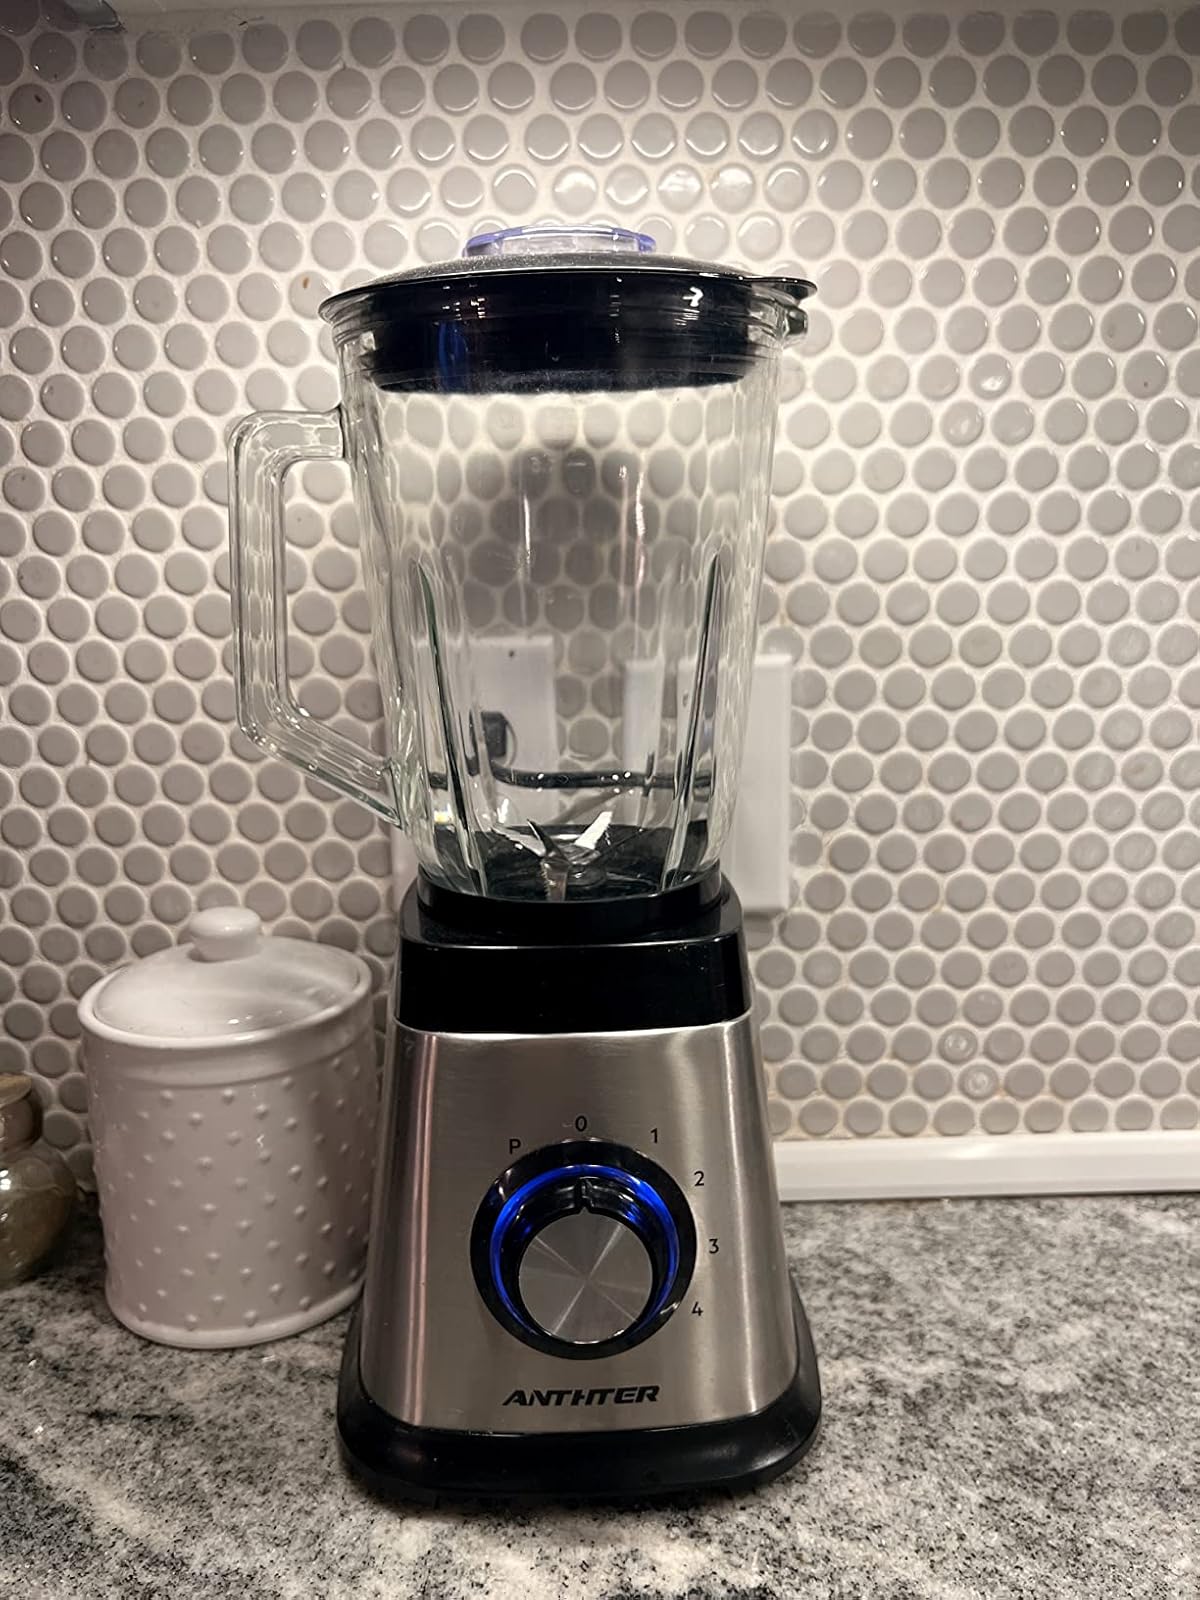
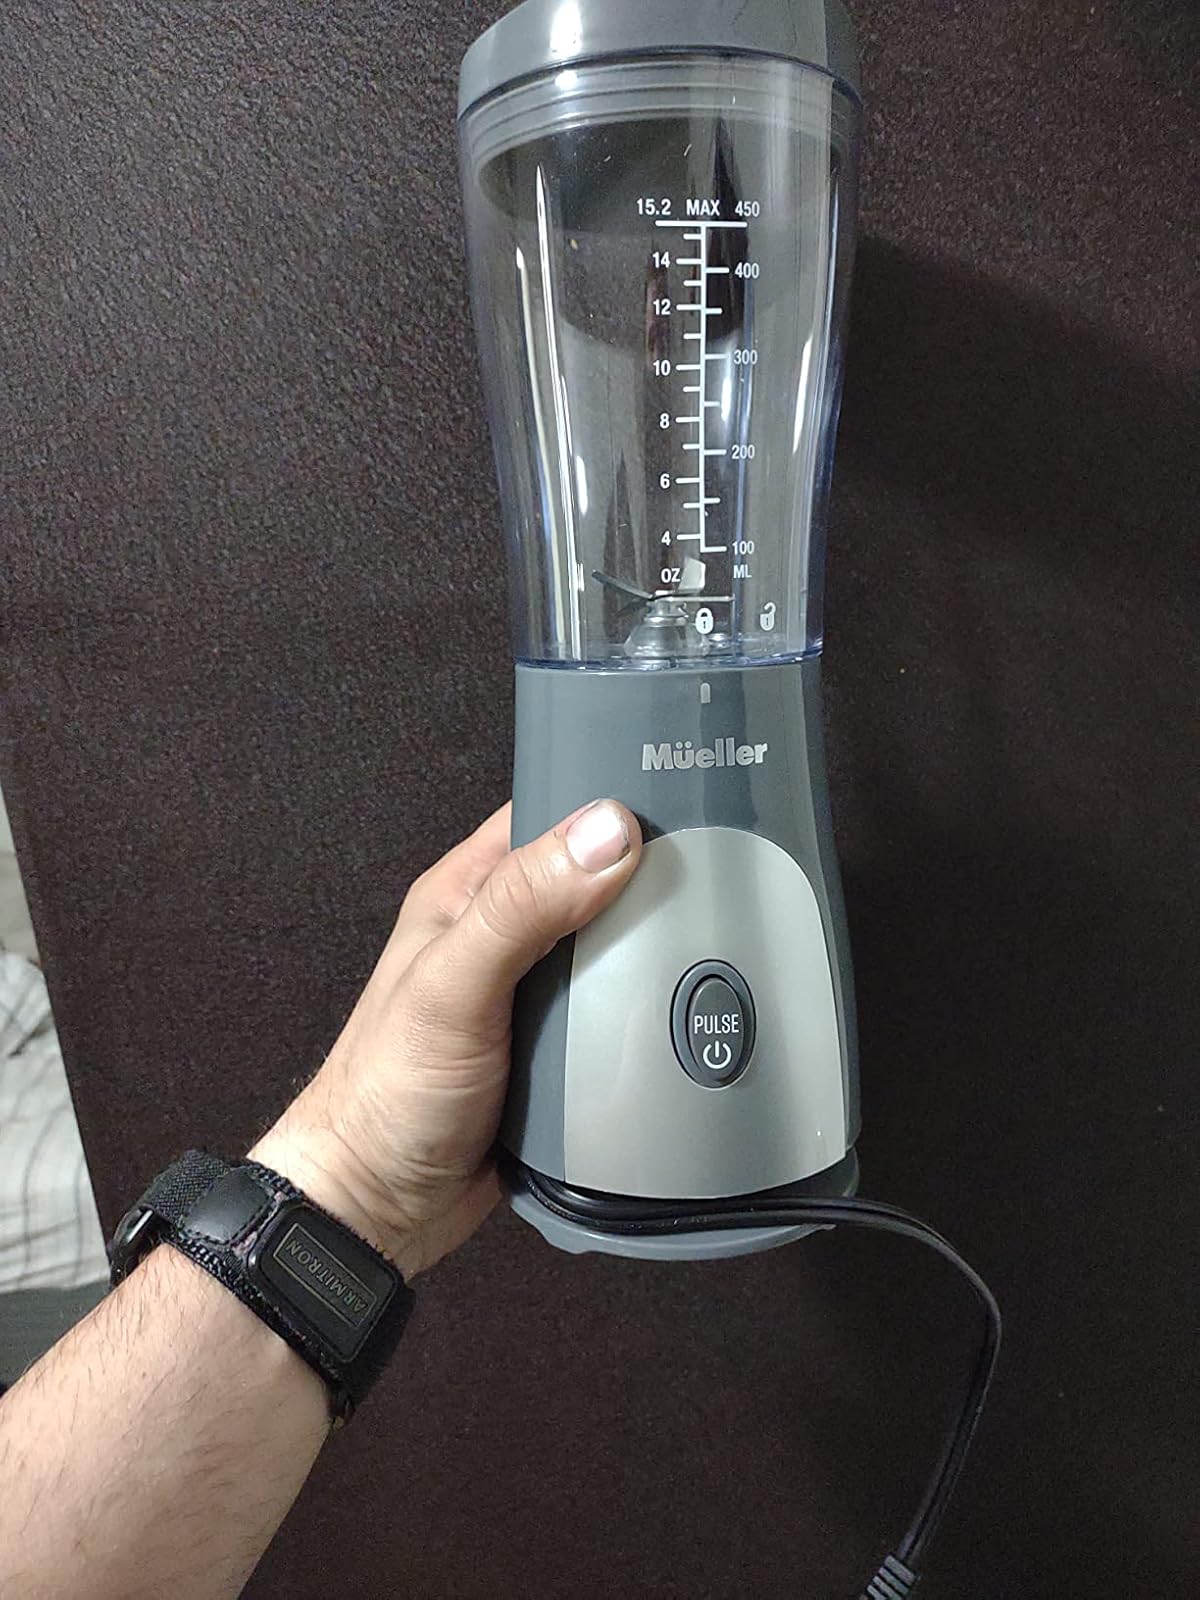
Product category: items_blender
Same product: no